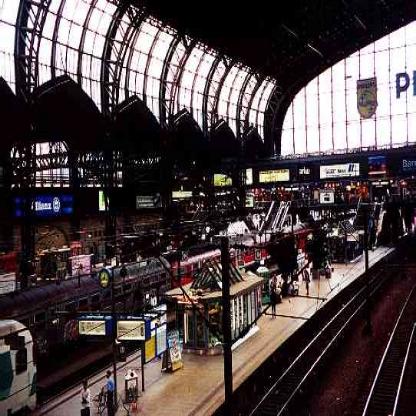
Scene: Indoor